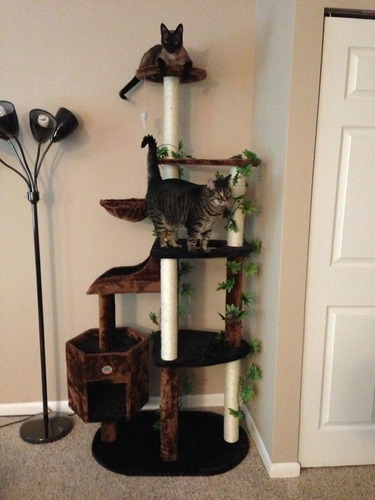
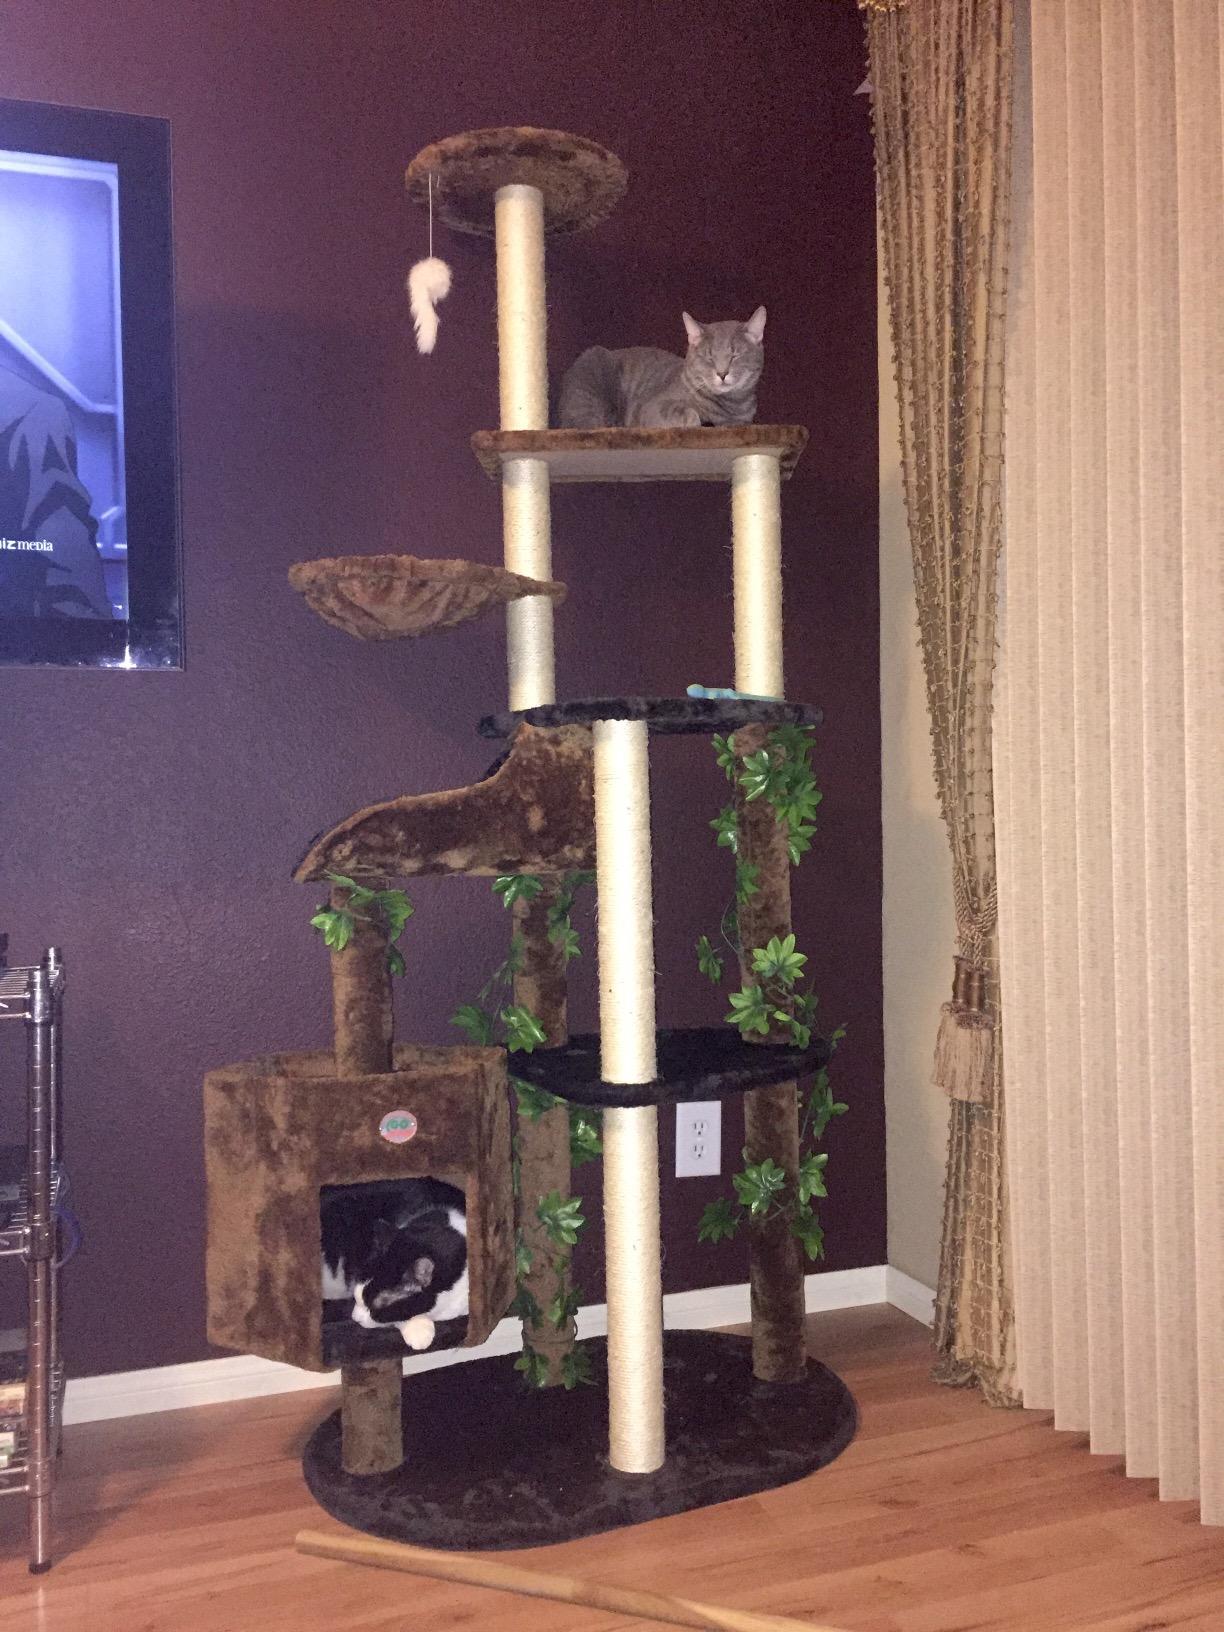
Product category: items_cat tree
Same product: yes